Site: brandenburg
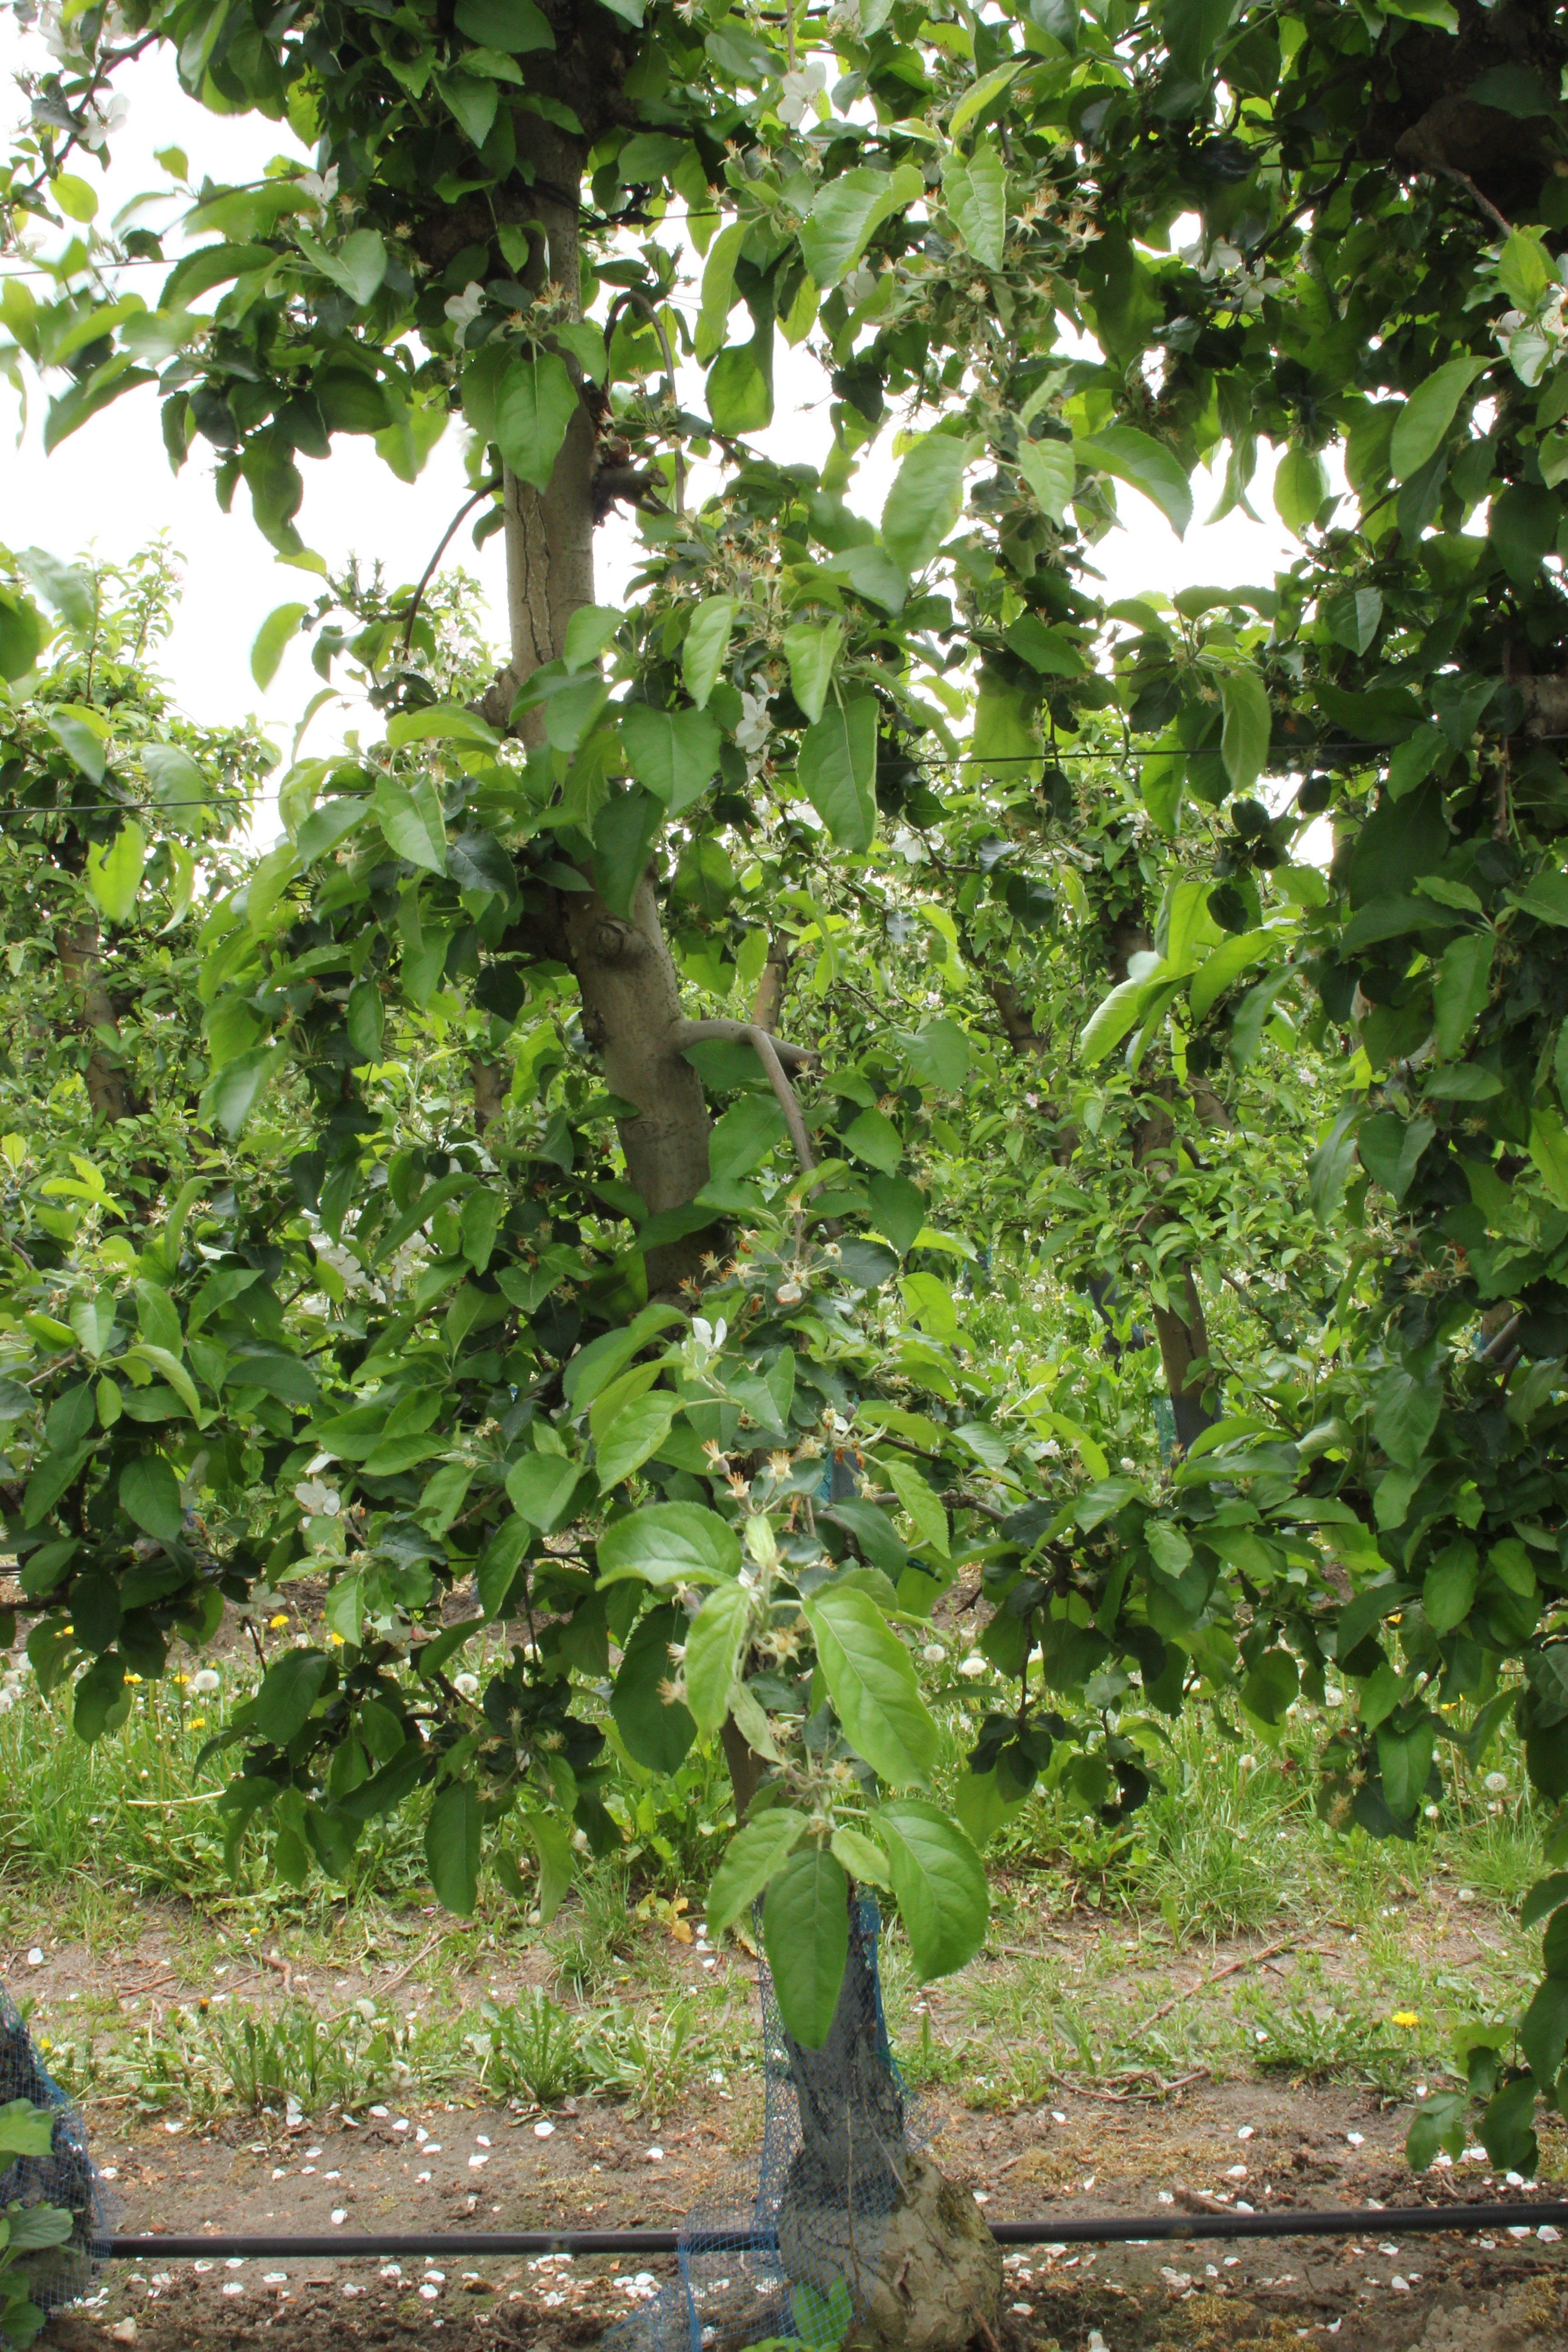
Growth stage (BBCH 67): Flowering